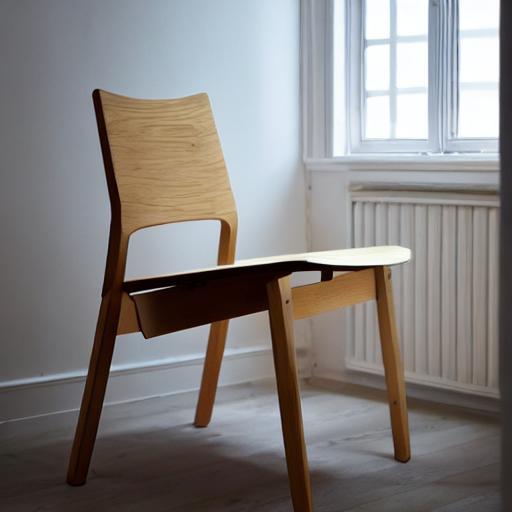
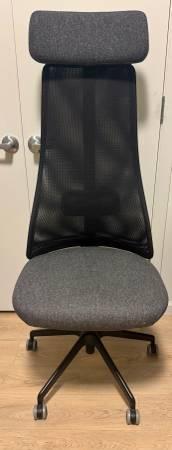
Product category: items_chair
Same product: no